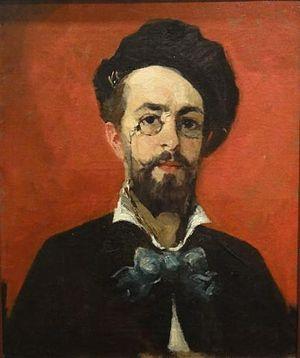
Frédéric Samuel Cordey, né le 9 juillet 1854 à Paris et mort dans la même ville le 18 février 1911, est un peintre français appartenant au groupe impressionniste.